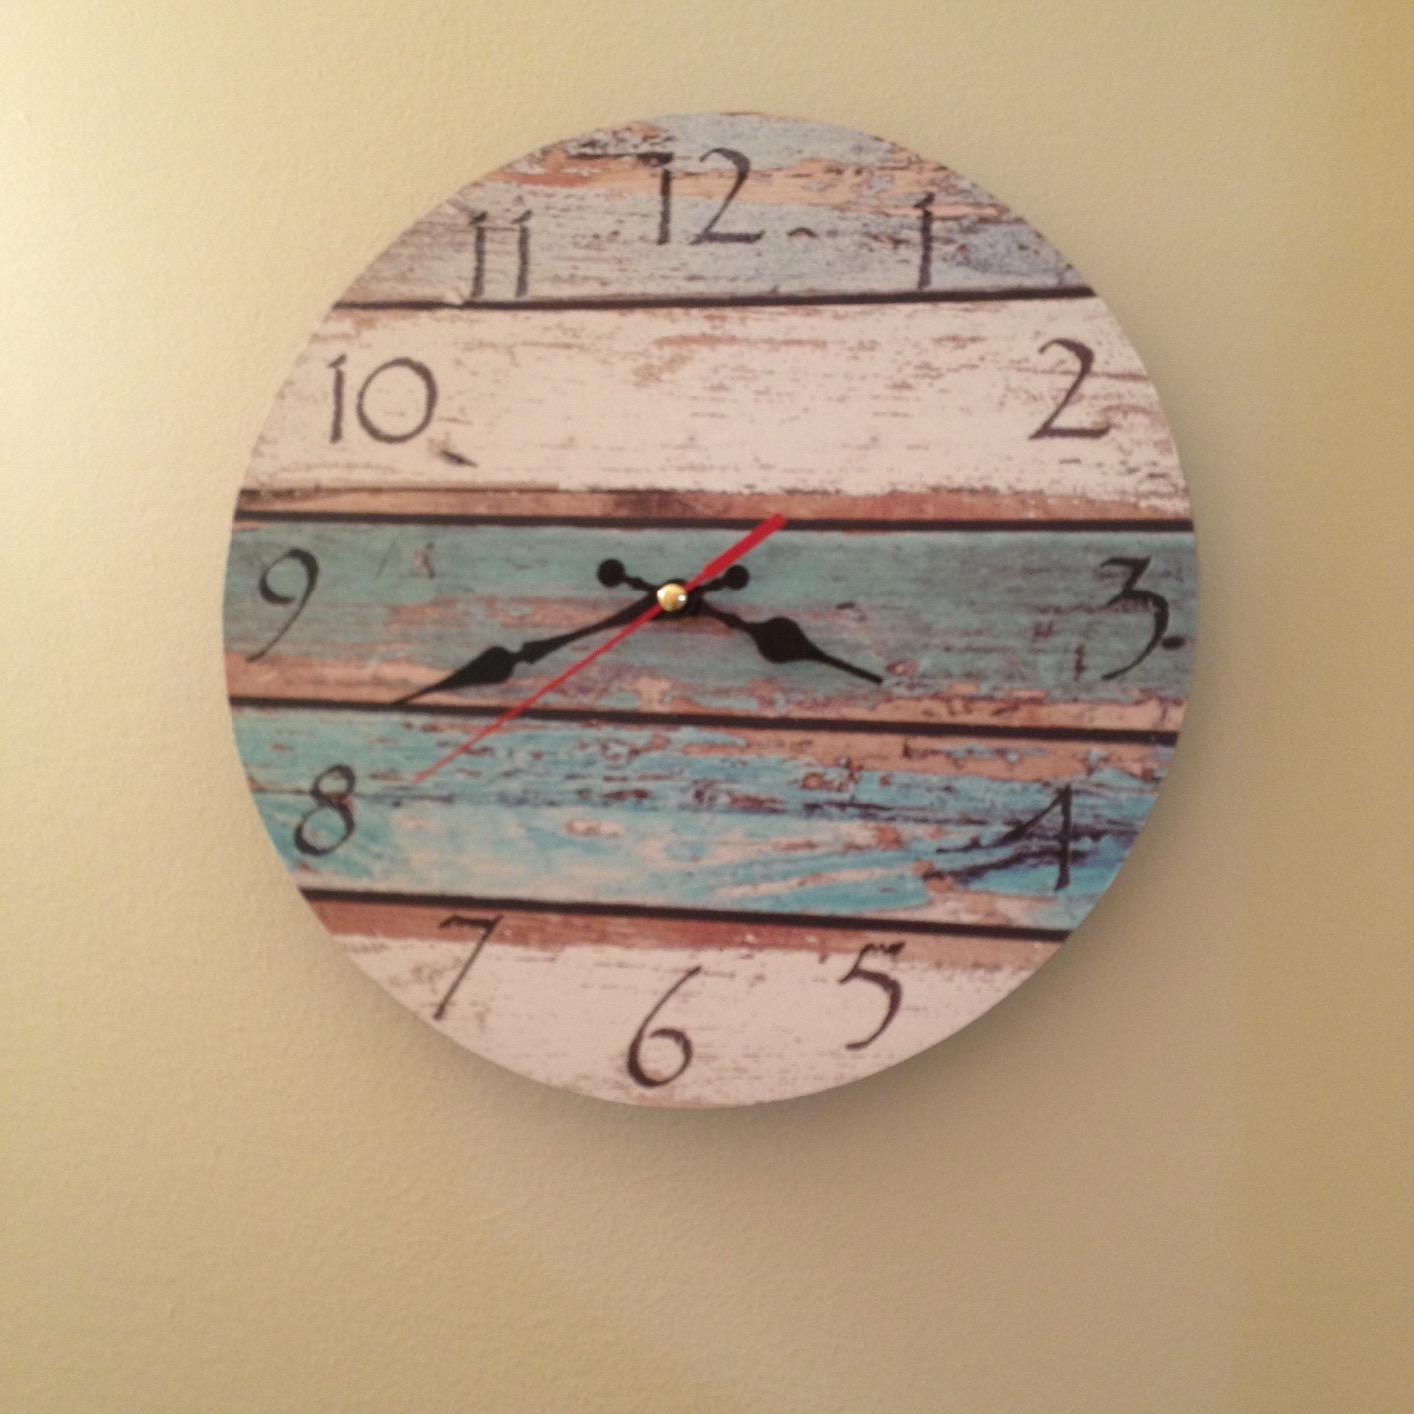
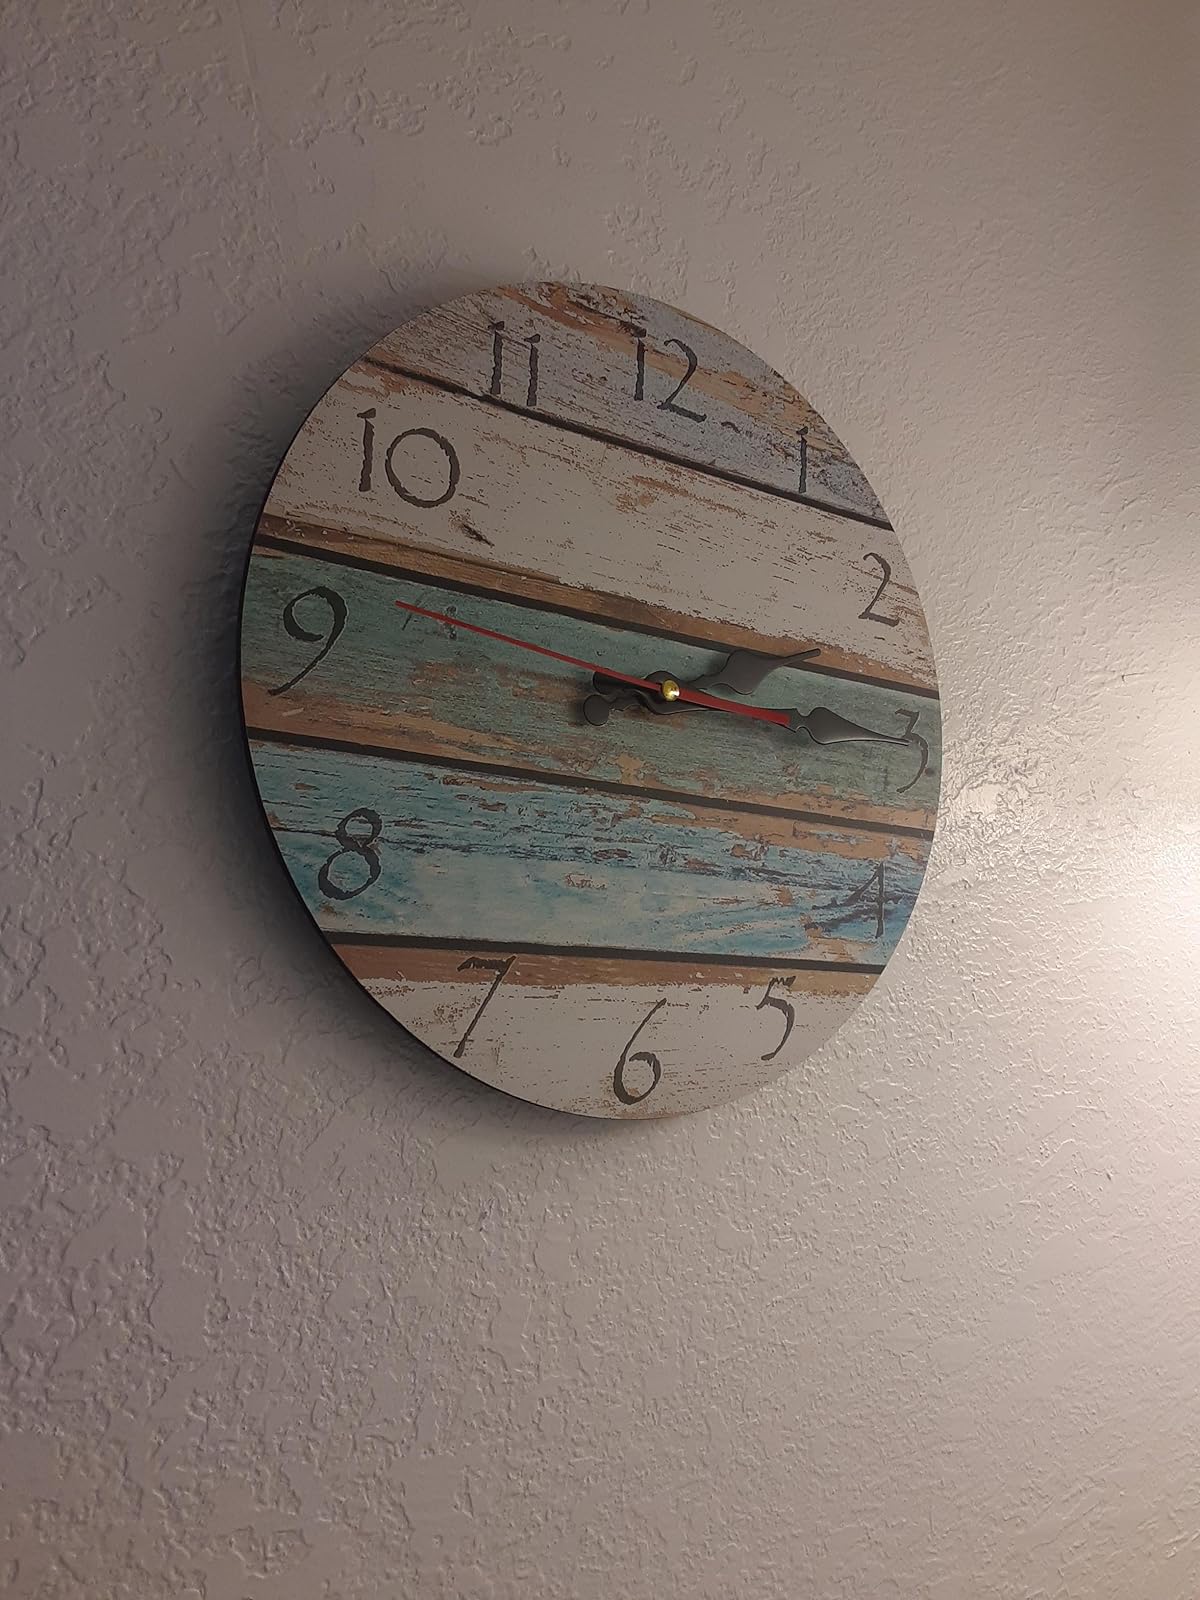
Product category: clock
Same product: yes